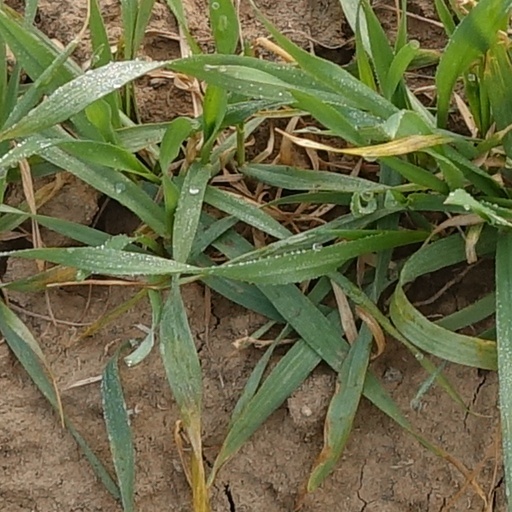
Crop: wheat